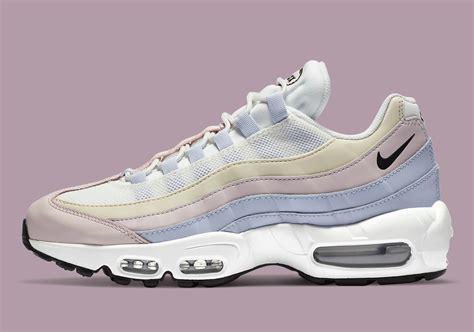
Brand: Nike
Model: Air Max 95